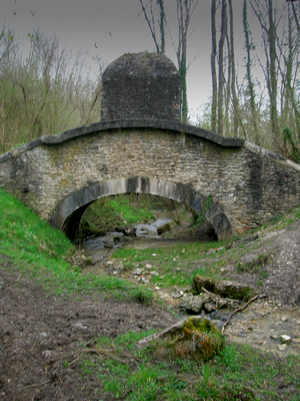
La Dhuys ou Dhuis est une rivière dont le cours se situe à la limite des régions Grand Est et Hauts-de-France, dans les deux départements de l'Aisne de la Marne. C'est un affluent de rive gauche du Surmelin, donc un sous-affluent de la Seine par la Marne.
L'aqueduc de la Dhuis et prononcé [d̪yiz] est un aqueduc souterrain d'Île-de-France et d'Aisne en France. Construit entre 1863 et 1865 pour alimenter Paris en eau potable à partir de la Dhuis ; il parcourt 128,61 km presque à l'horizontale.